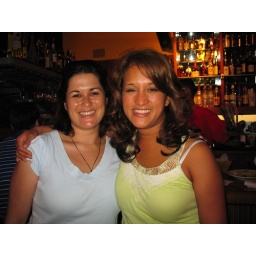
Enjoying Dave's bar by the water in Seattle with my cousin Arlene, a local.